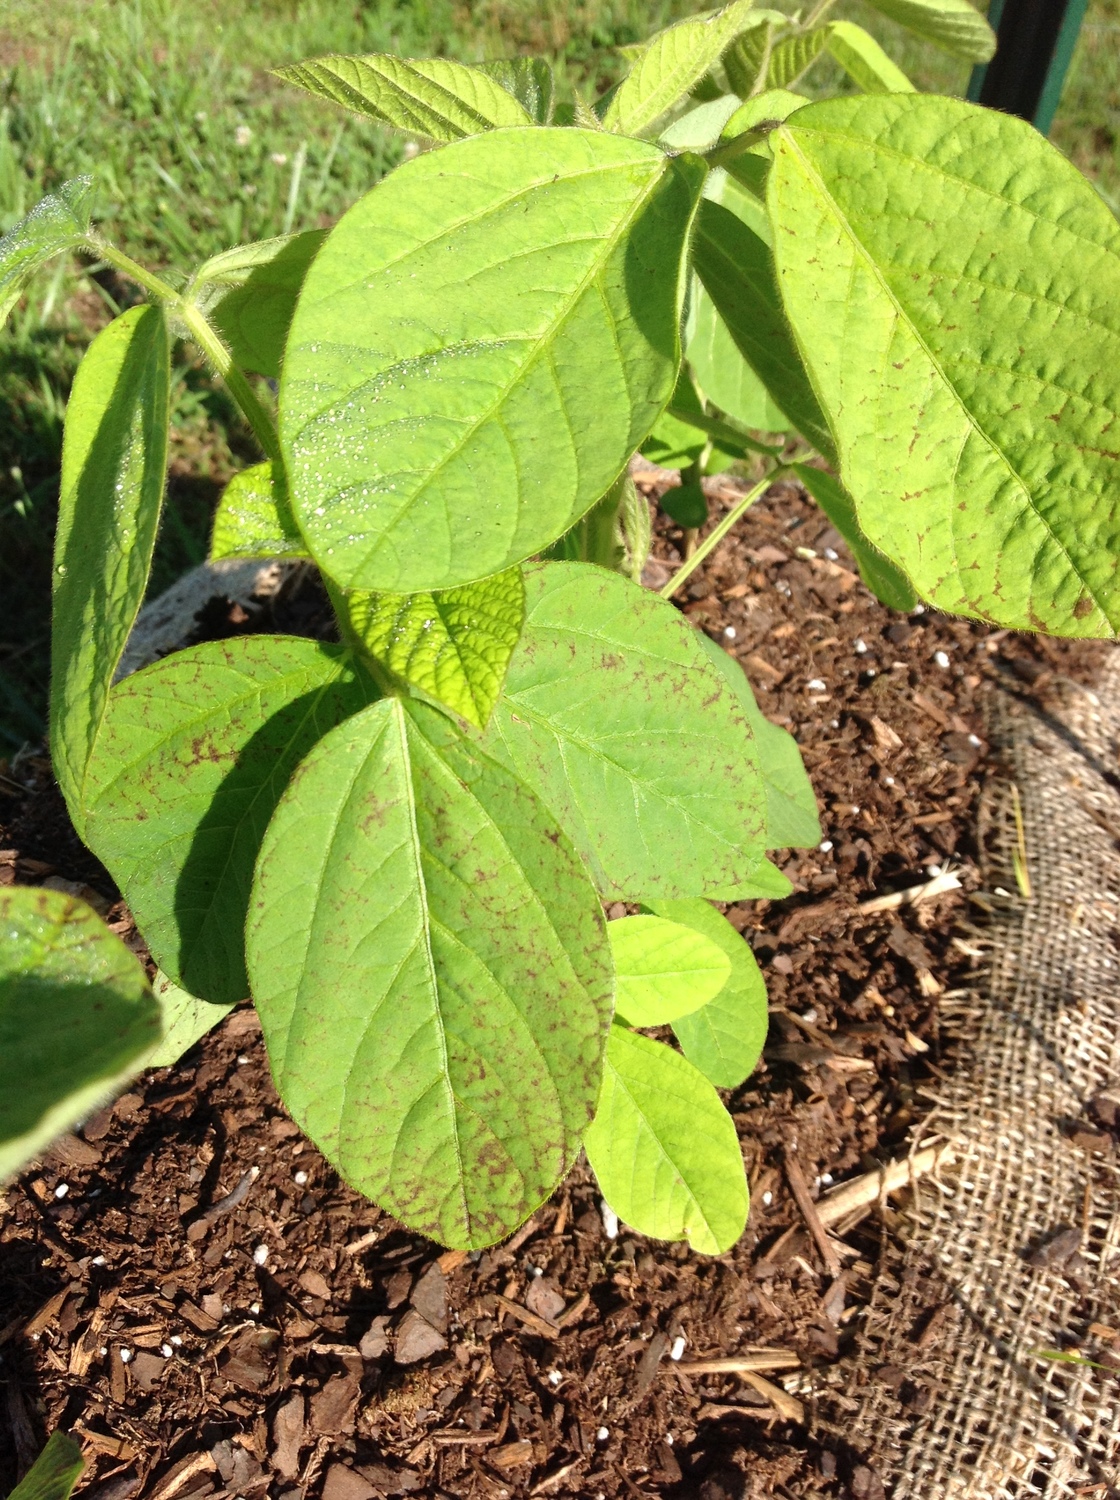
Labels: Soyabean leaf, Soyabean leaf, Soyabean leaf